Women's Art Association of Canada

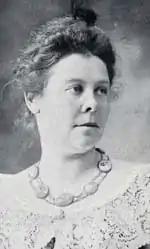
Mary Dignam, the founder and long-time president,

In 1912 the Toronto-based association was formally incorporated under federal legislation as the Women's Art Association of Canada.